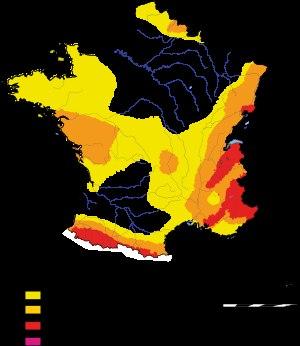
Quimper /kɛ̃pɛʁ/ est une commune française de la région Bretagne située dans le nord-ouest de la France. La ville est le chef-lieu du département du Finistère, le siège du conseil départemental, ainsi que des deux cantons qui la composent. Elle est également la capitale traditionnelle de la Cornouaille, du Pays Glazik et du Pays de Cornouaille qui compte 331 300 habitants en 2009, le siège de l'intercommunalité de Quimper Bretagne Occidentale qui compte 100 187 habitants en 2014, le siège de l'arrondissement de Quimper et enfin le siège du diocèse de Quimper et Léon. Ses habitants sont appelés les Quimpérois.
Le risque sismique en France est la possibilité qu'un aléa de type séisme se produise et occasionne des dommages plus ou moins importants aux enjeux humains, économiques ou environnementaux situés sur le territoire national français. Classé dans la catégorie des risques naturels majeurs, il fait l'objet d'un suivi continu, d'un cadre réglementaire de prévention et d'une information de la population. Une organisation des secours a par ailleurs été mise en place pour faire face à d'éventuelles catastrophes.
La gestion des risques sociétaux est la politique adoptée pour la gestion des risques auxquels est exposée une collectivité voire une nation.